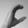
ASL letter: C